Dussen Castle

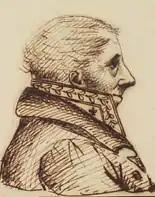
C.L.M. Marquis de Croix

In 1763 Alexander Eugène Marquess of Croix, son of Marie Anne succeeded to Dussen. In 1766 he was in turn succeeded by his brother Charles-Lidewine-Marie de Croix (1760-1832). Charles Lidewine was Pair of France. He was married to Augustine Eugenie Victoire de Vassé. Their first son was Ernest Charles Eugène Marie Marques de Croix.